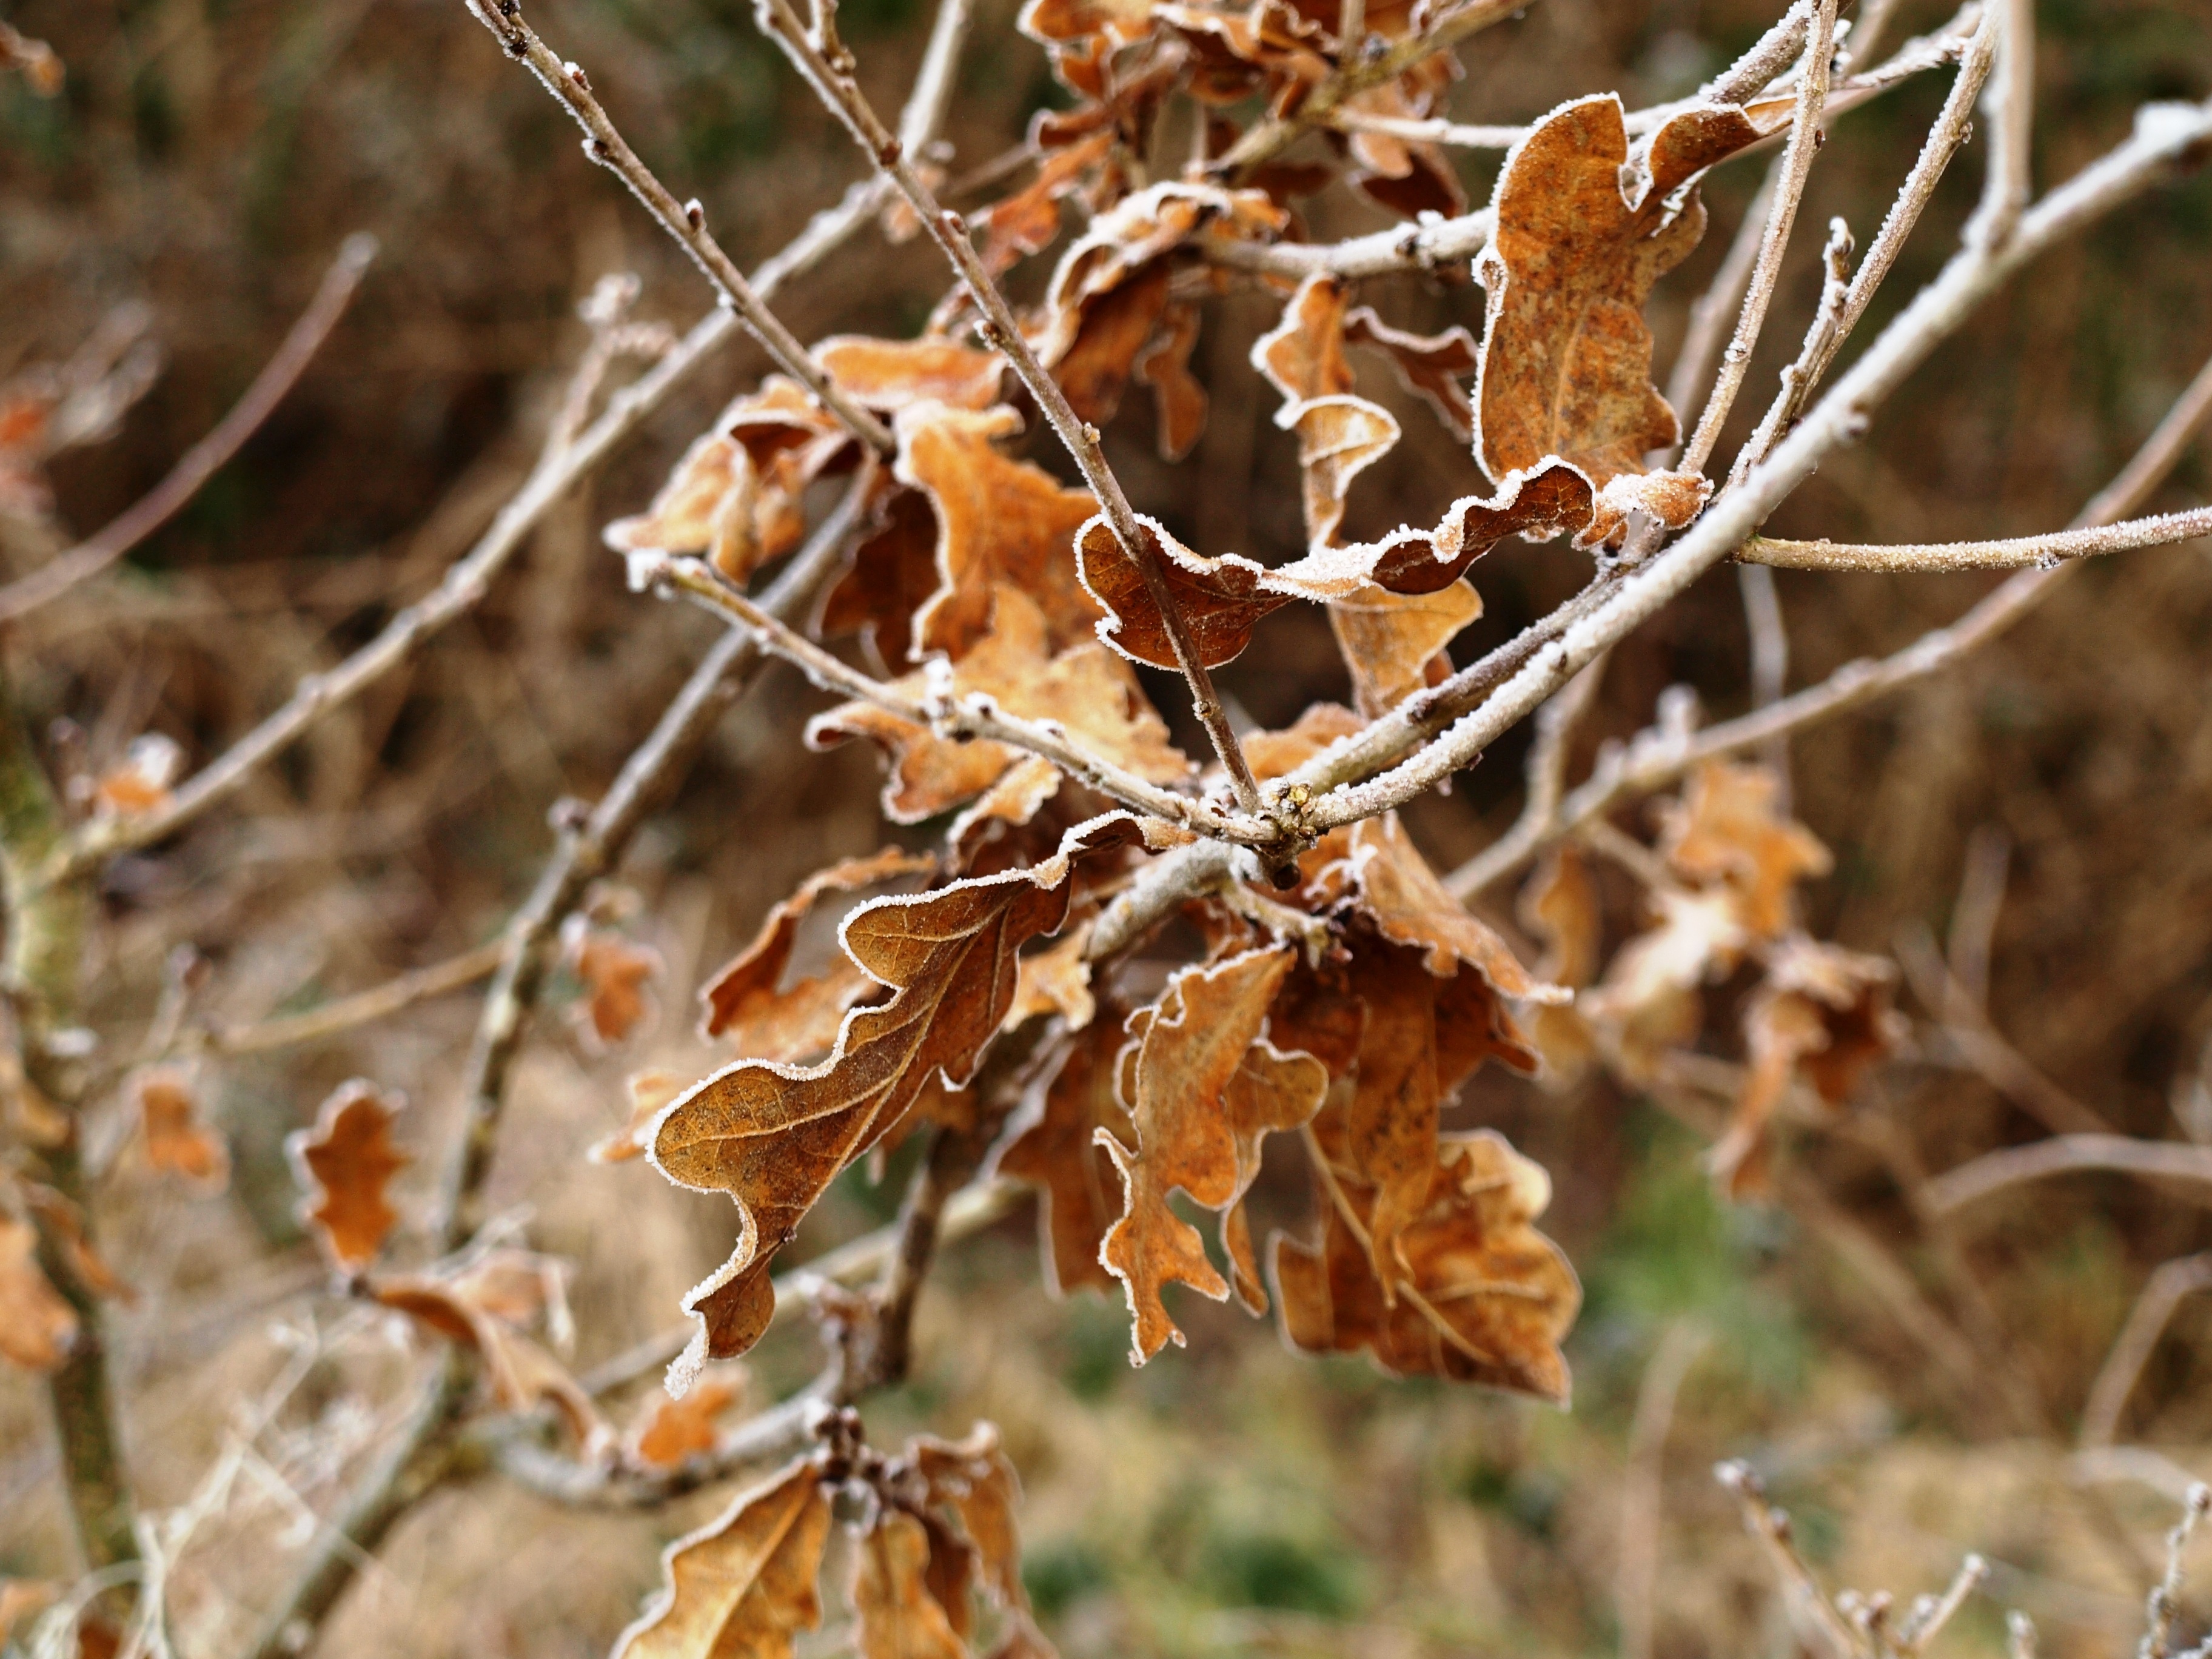
tree, nature, branch, winter, plant, leaf, flower, frost, dry, autumn, brown, flora, season, twig, close up, leaves, deciduous, oak, oak leaves, macro photography, flowering plant, woody plant, land plant, thorns spines and prickles